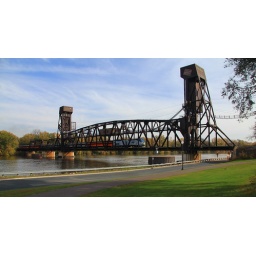
The fall colors excursion train passing through the lift bridge in Hastings.